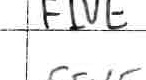
Label: five